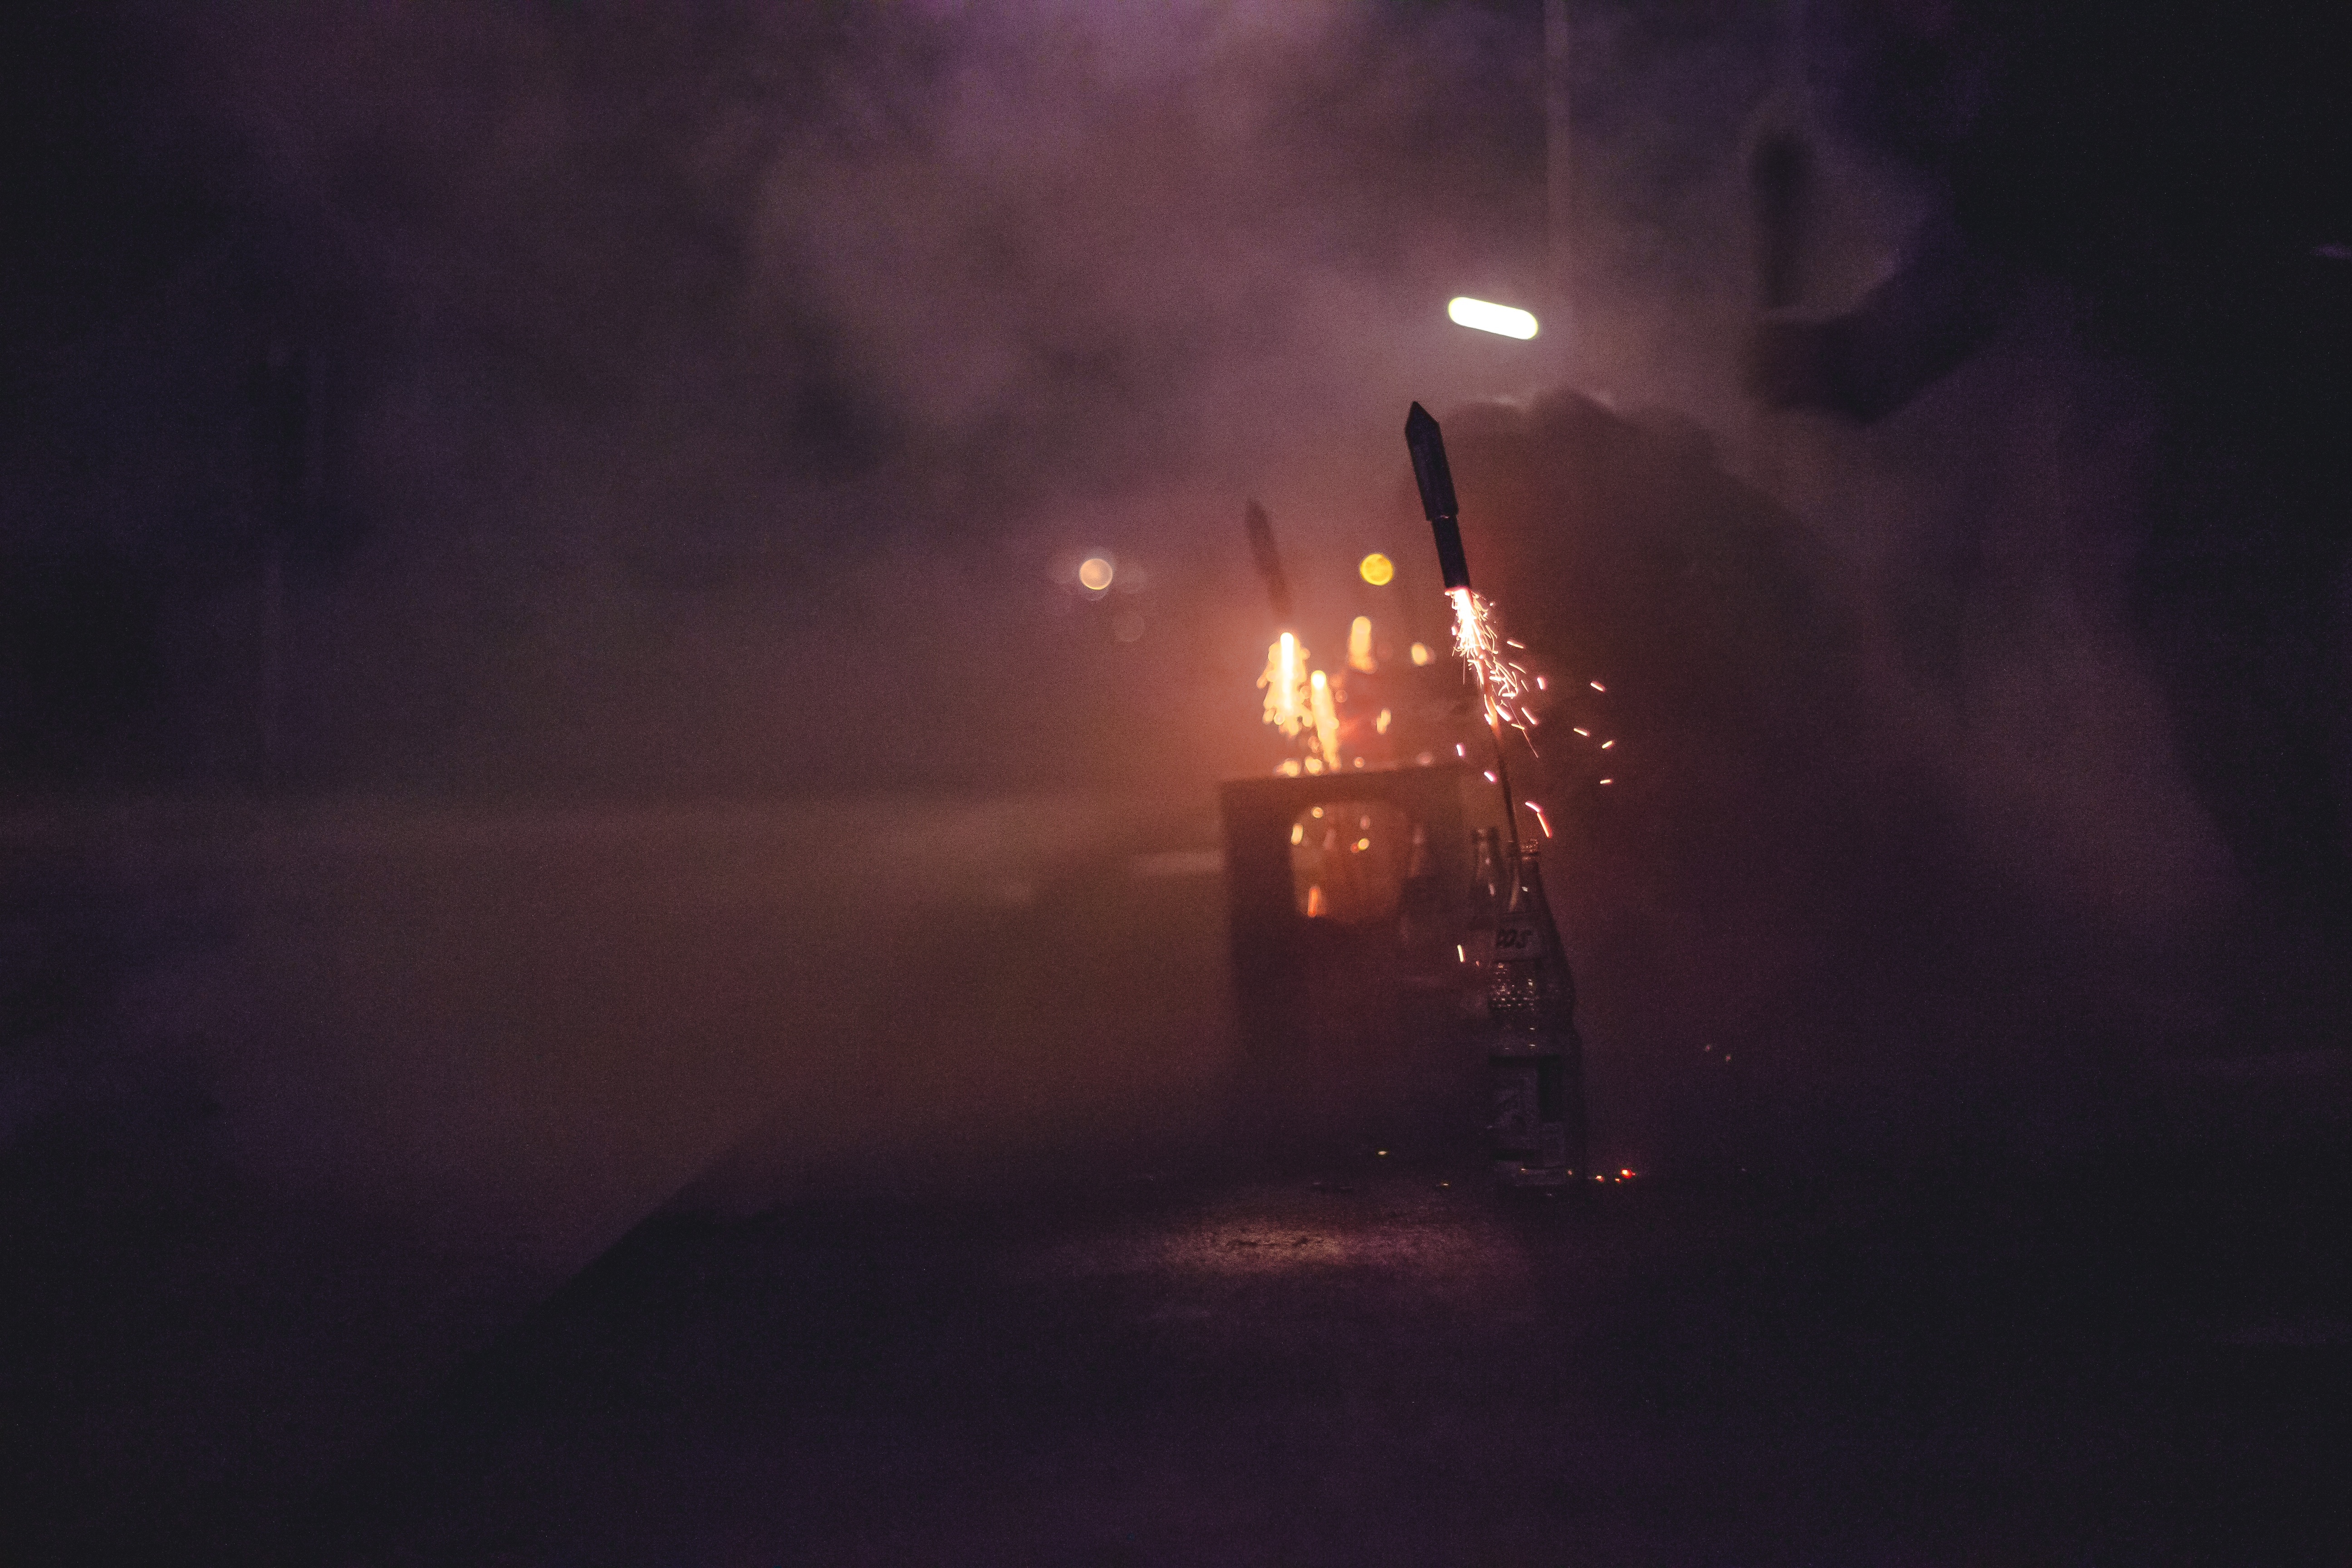
light, night, atmosphere, fire, darkness, atmosphere of earth